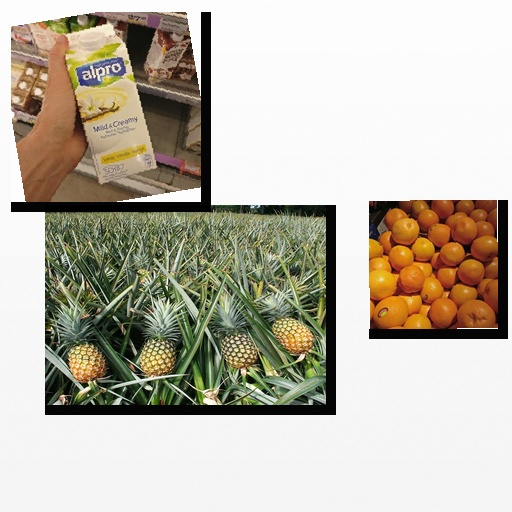
Food items: pineapple, red_grapefruit, vanilla_soyghurt